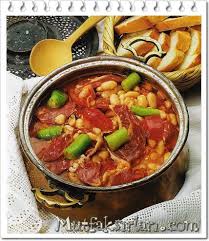
Yemek: kuru_fasulye